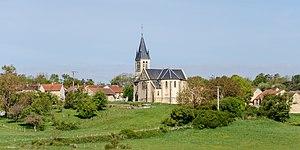
Sennevoy-le-Haut (Yonne, région Bourgogne, France)
Sennevoy-le-Haut est une commune française située dans le département de l'Yonne, en région Bourgogne-Franche-Comté.